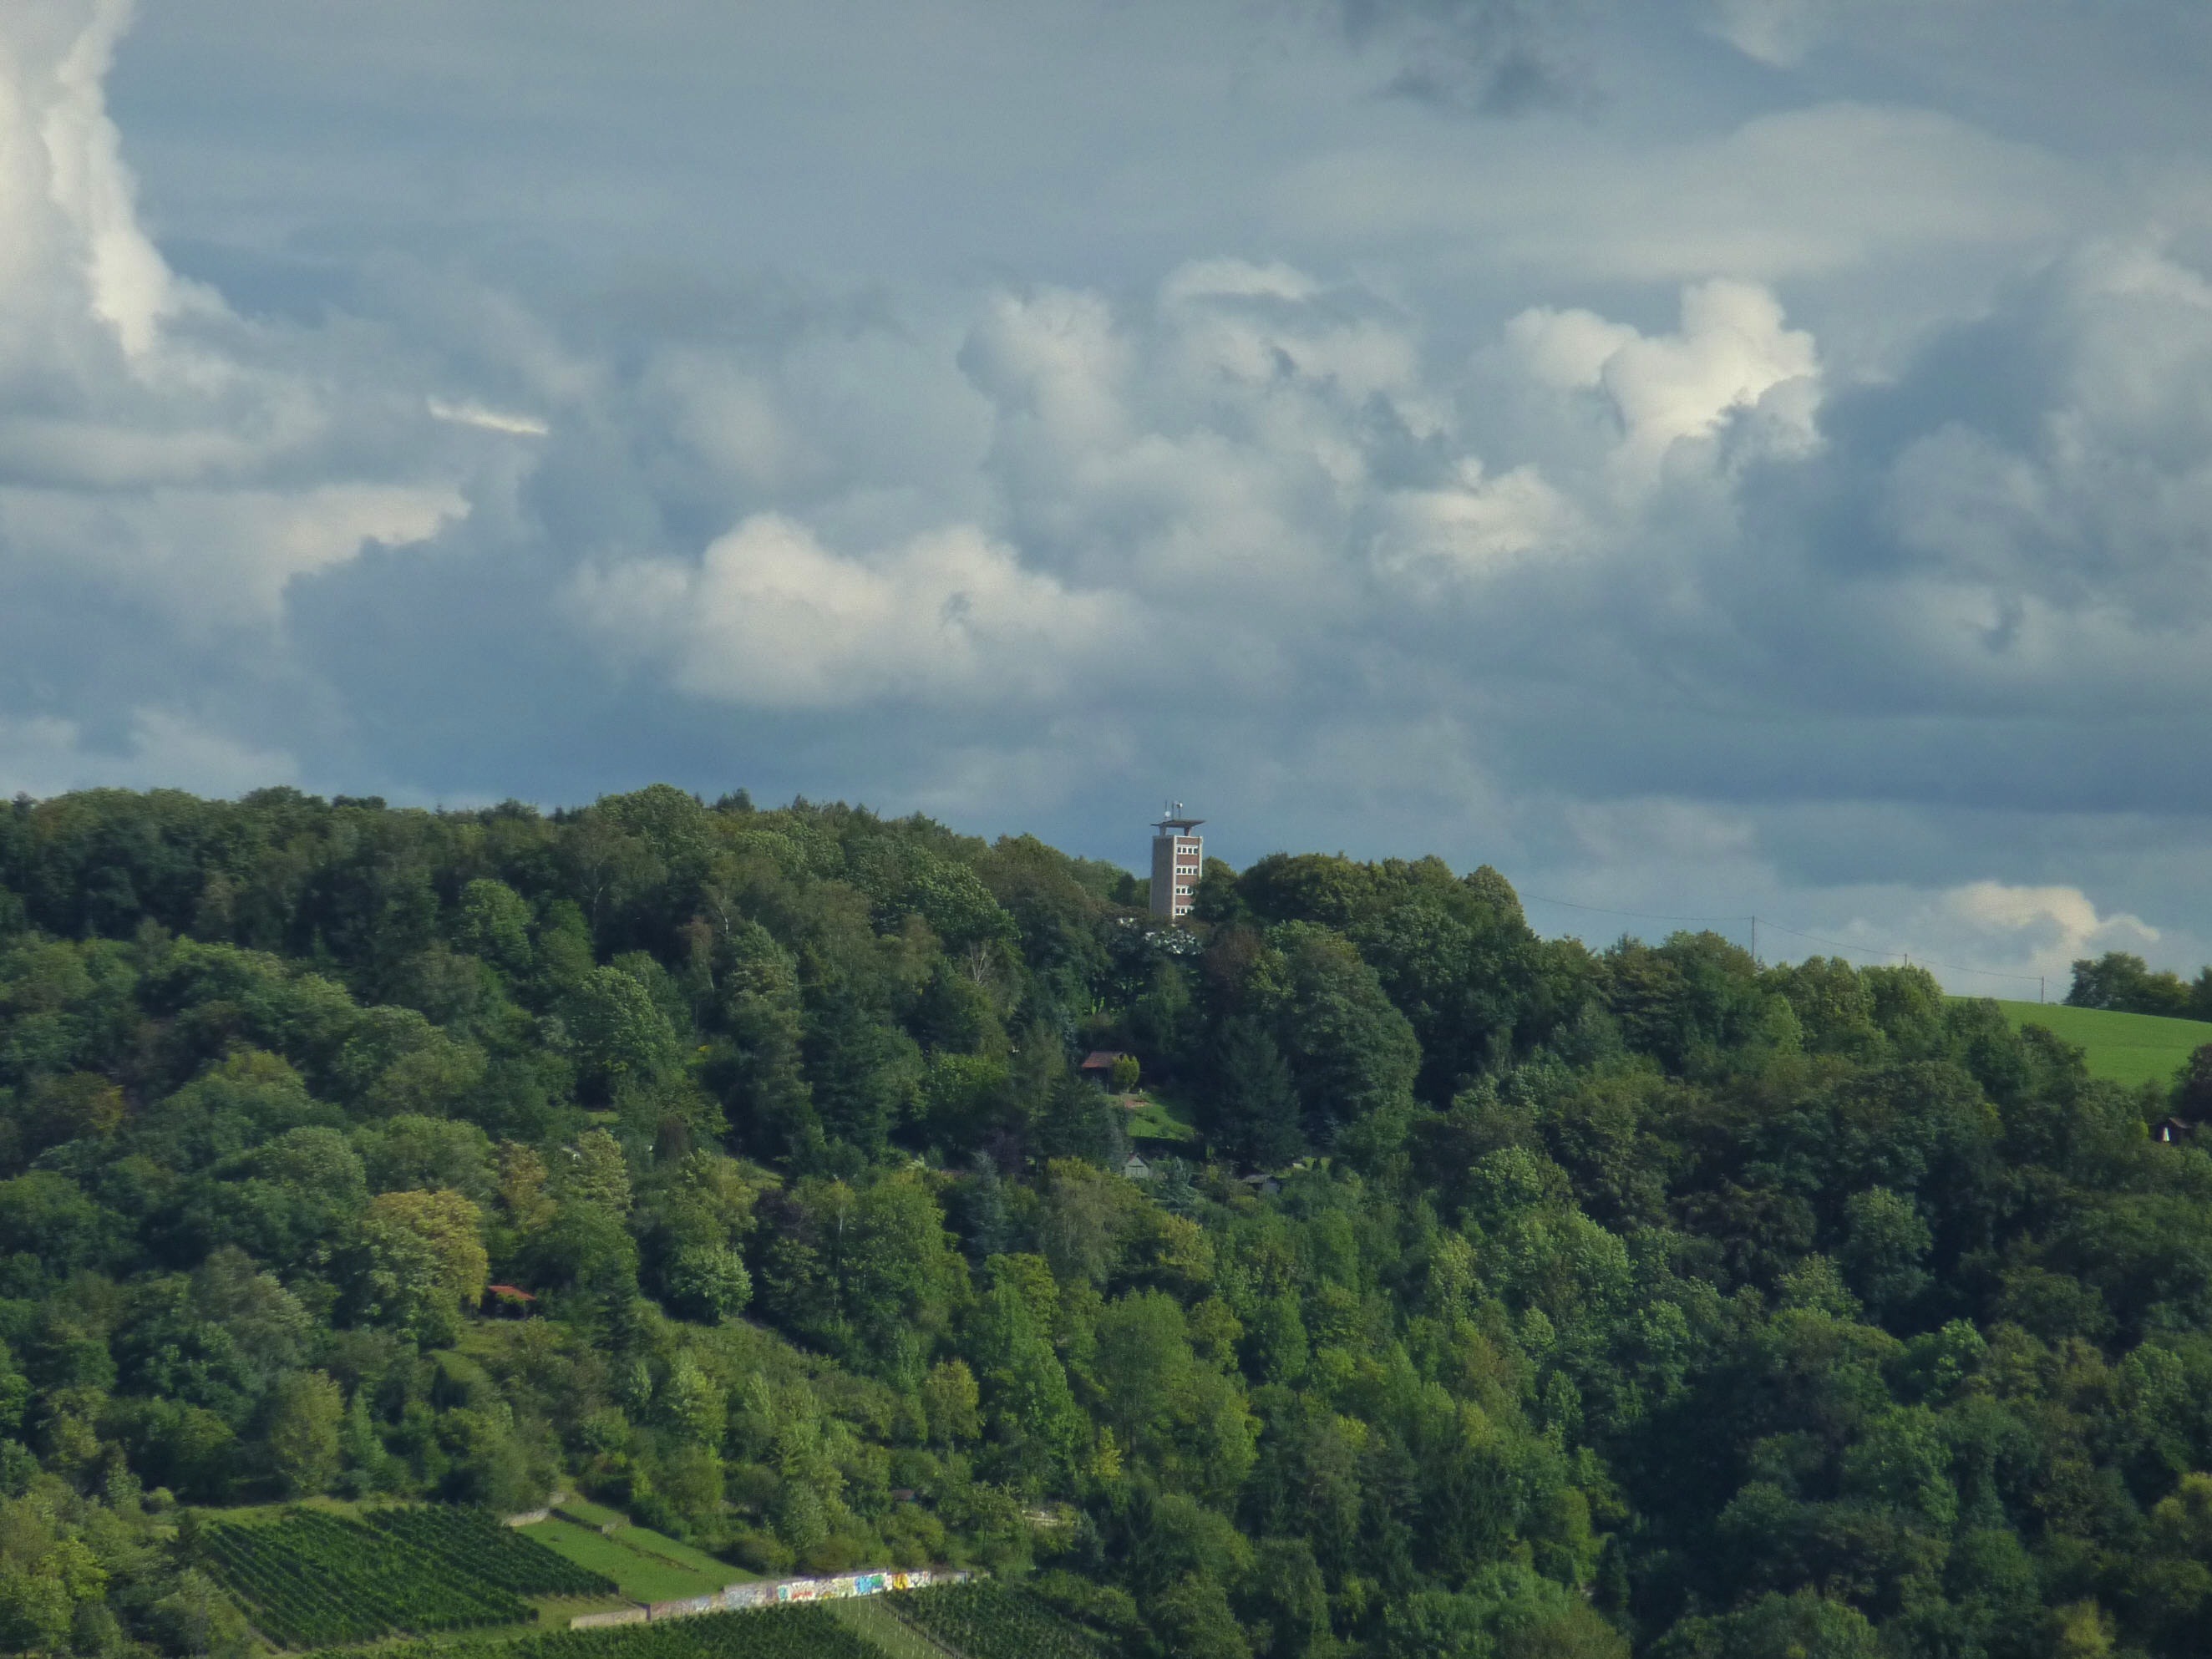
landscape, tree, nature, forest, mountain, cloud, sky, field, countryside, hill, country, summer, spring, tower, scenic, trees, woods, outside, clouds, plateau, germany, habitat, ecosystem, rural area, esslingen, natural environment, atmospheric phenomenon, atmosphere of earth, woody plant